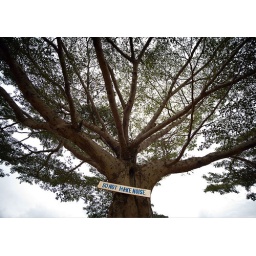
This sign calls quietly from a tree in an elementary school playground. Photo: Connie Aramaki, 2006